SaltMod

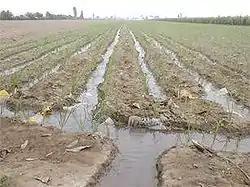
Irrigated land

The input data on irrigation, evaporation, and surface runoff are to be specified per season for three kinds of agricultural practices, which can be chosen at the discretion of the user: